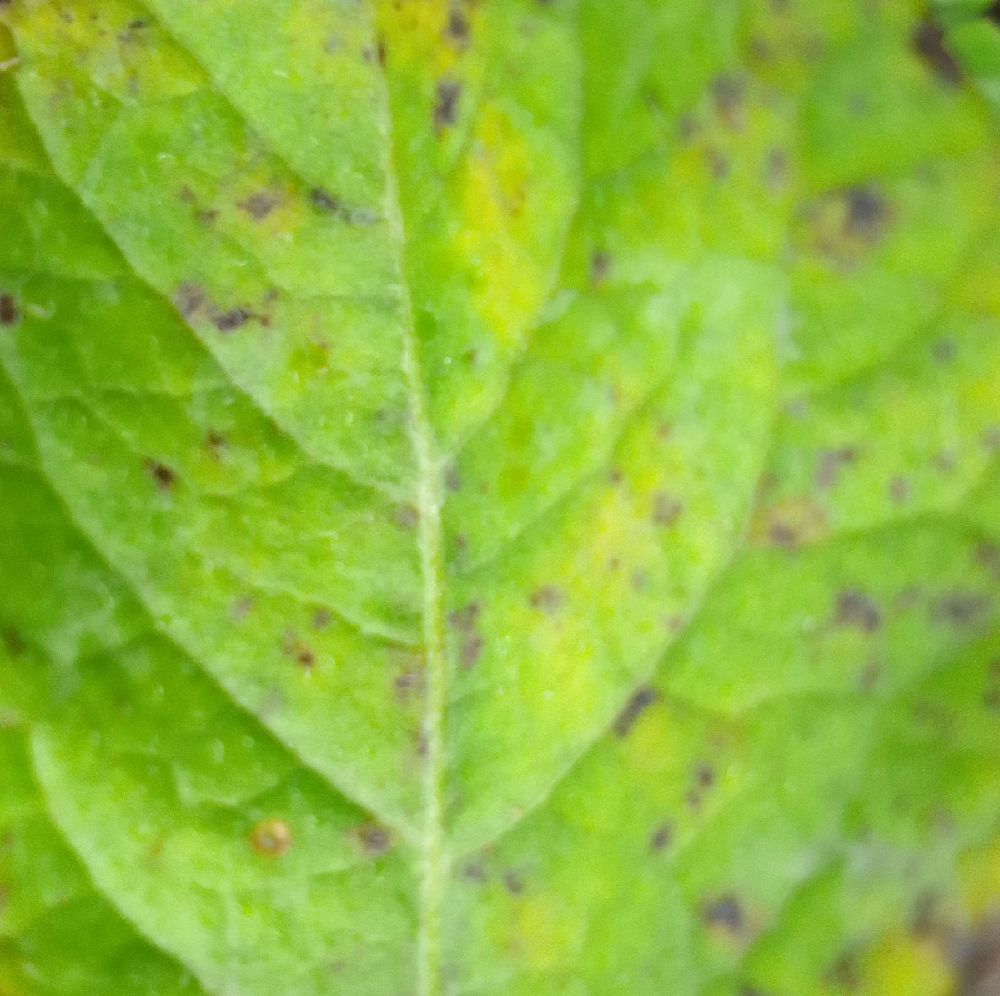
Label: Early blight